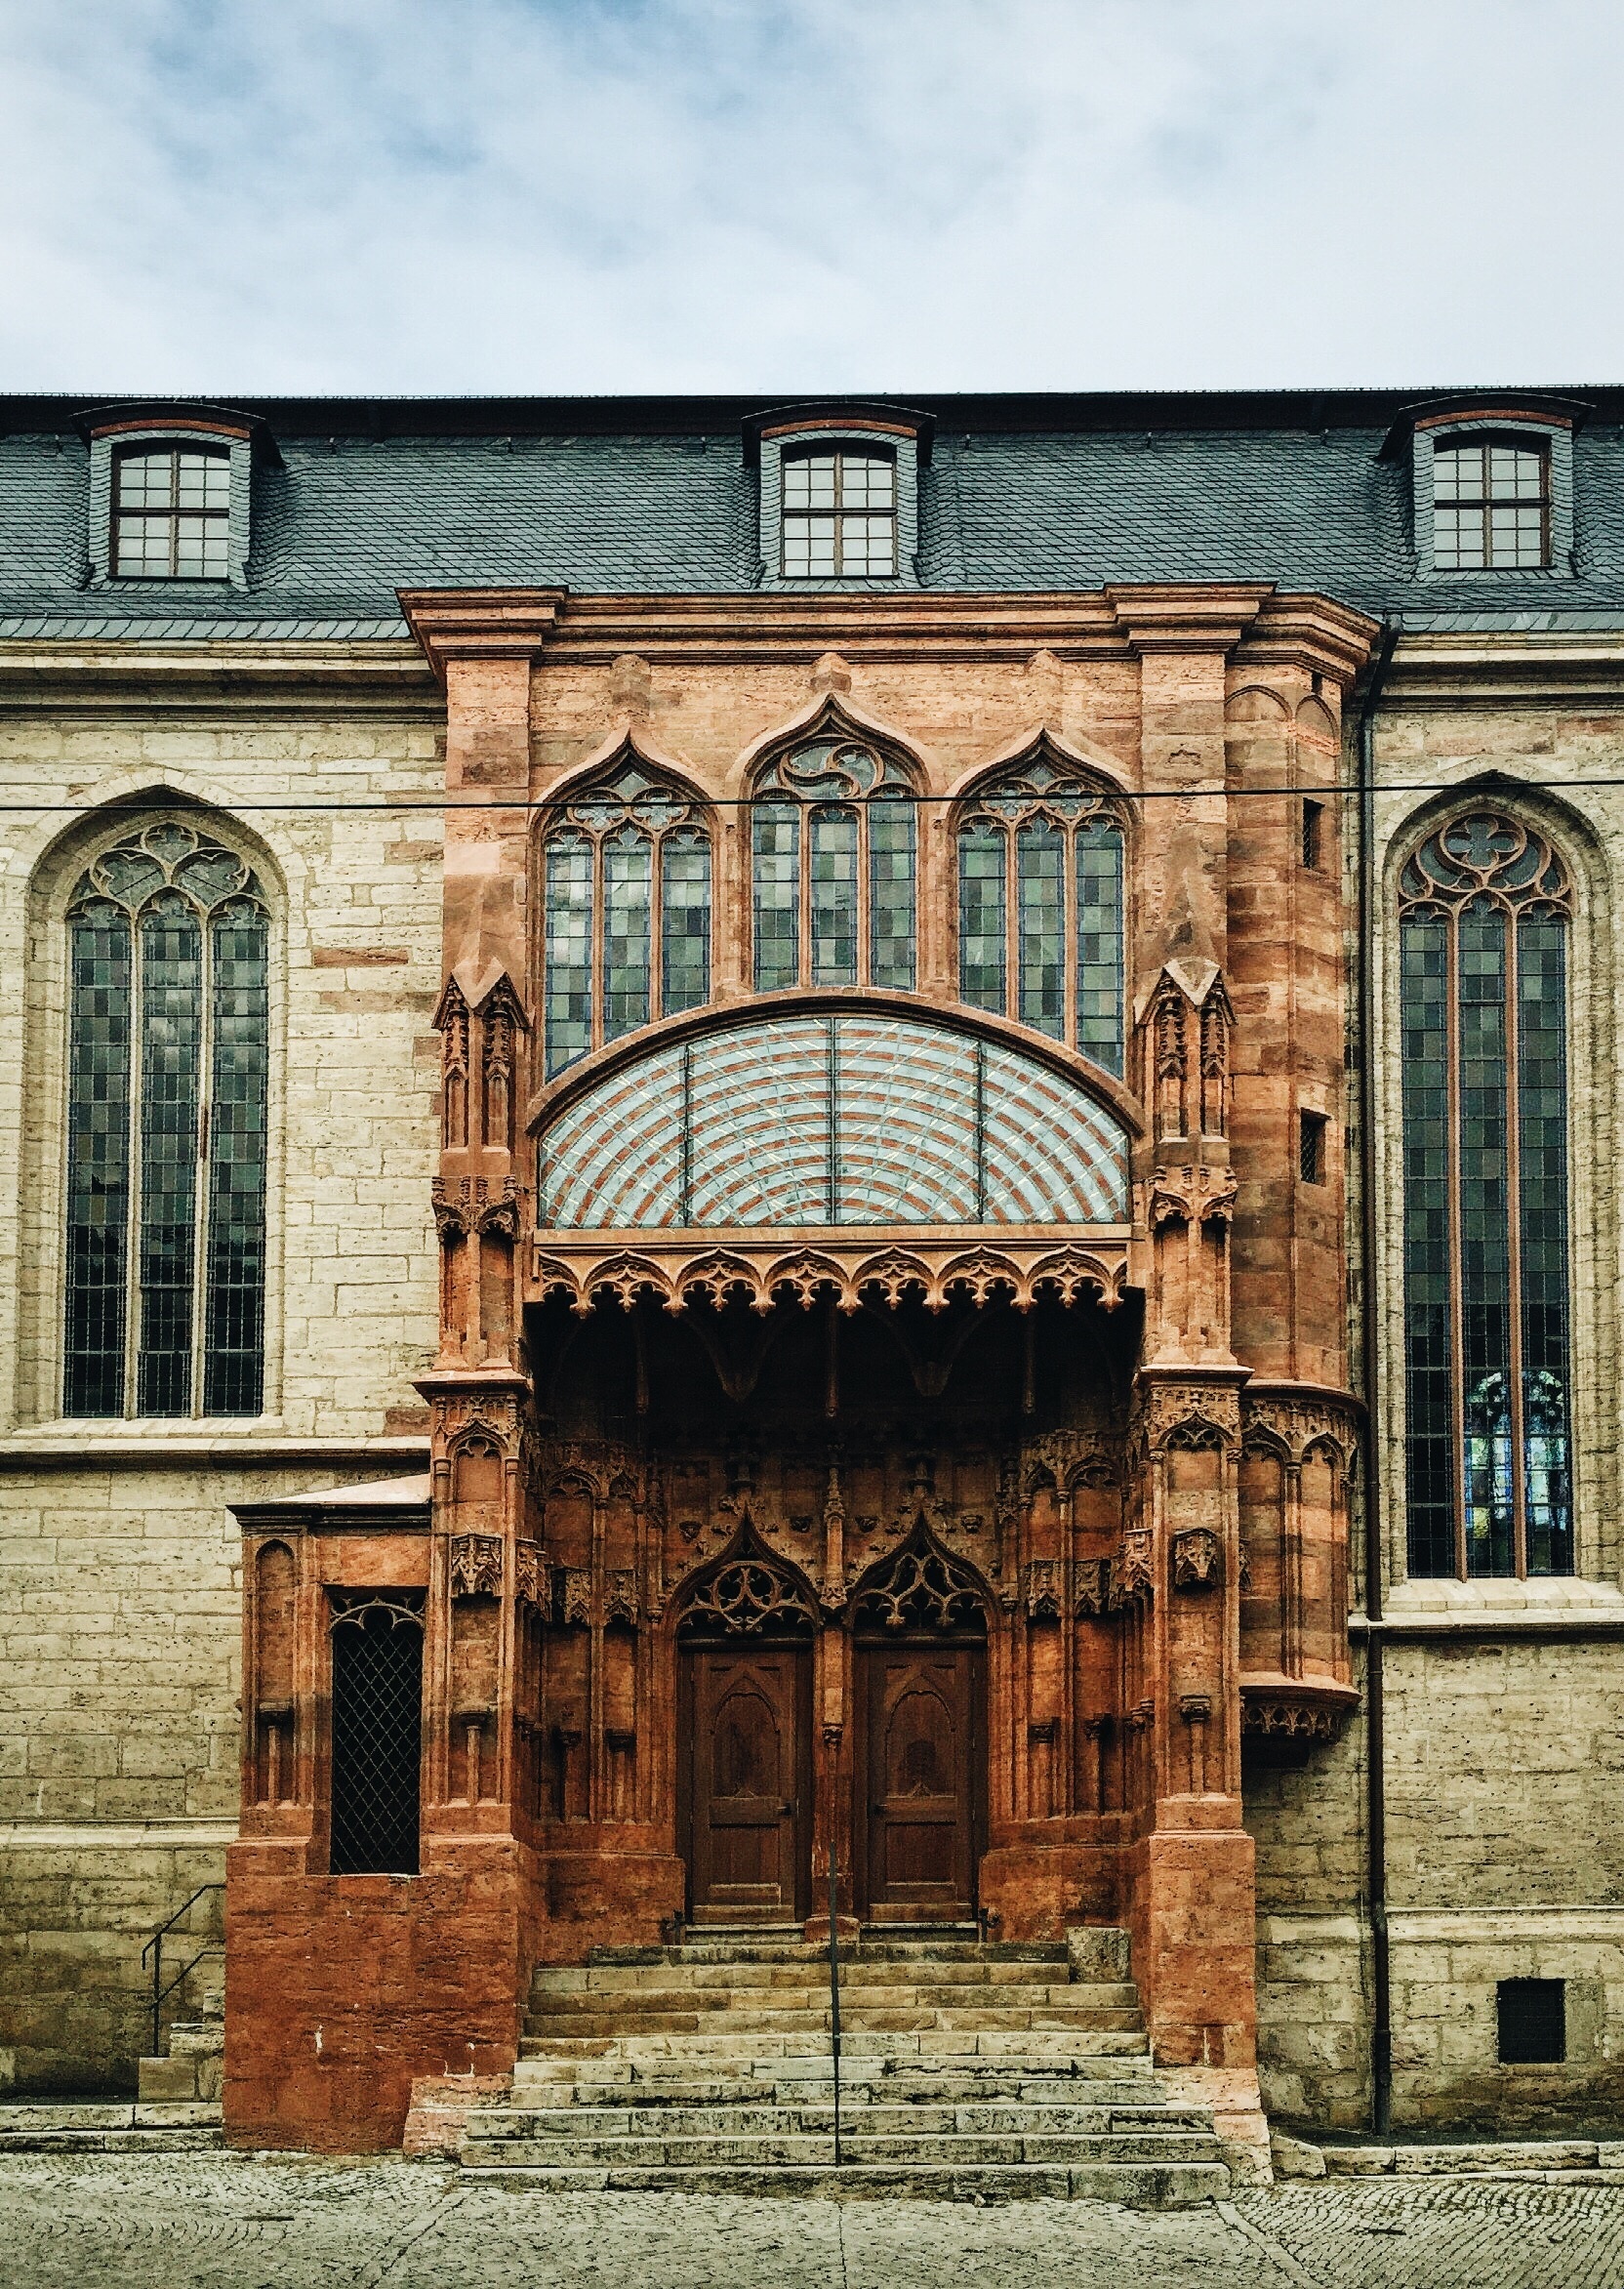
architecture, wood, house, window, building, palace, arch, entrance, landmark, facade, brick, door, stairs, symmetry, synagogue, history, estate, urban area, ancient history